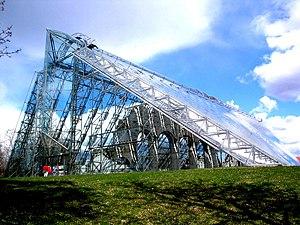
Hamar est une ville et municipalité dans le comté du Hedmark, en Norvège, située au cœur d'une région de 85 000 habitants, qui fut un centre de pouvoir important à l'époque Viking et le siège d'un évêché et un lieu d'échanges commerciaux au Moyen Âge, et qui compte parmi les plus importantes zones agricoles du pays.
La cathédrale de Hamar était une cathédrale, aujourd'hui en ruine, situé à Hamar.